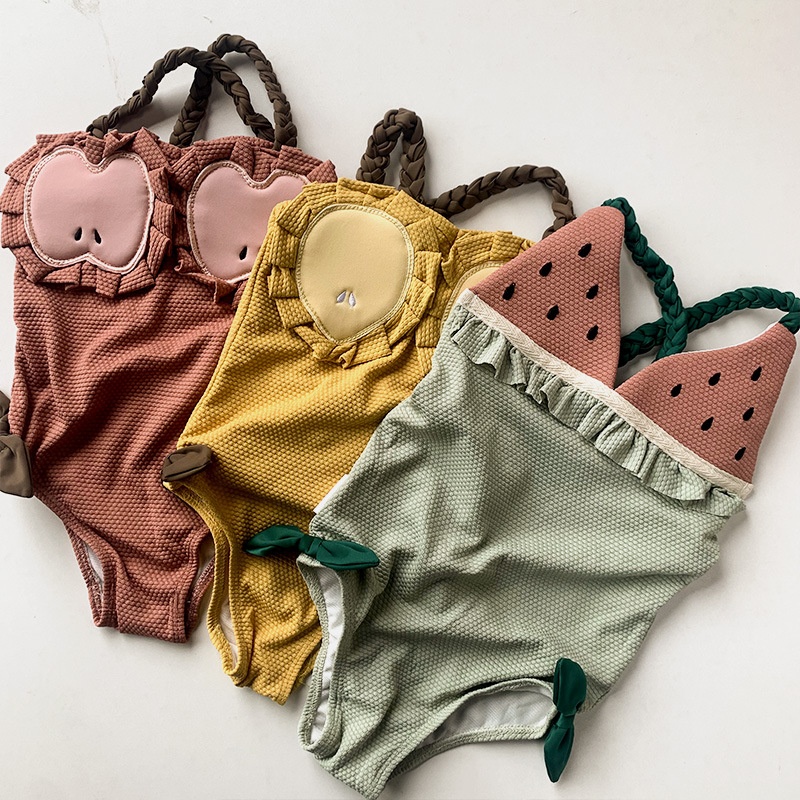
【BABY&KID】夏新作 フルーツ柄キャミソール水着SK090910
★カラー：イエロー/グリーン ★サイズ：80/90/100/110/120/130cm 【ご購入前に】 ご利用ガイドを必ずお読み下さい。 ○商品画像と実物の色には多少見え方に誤差がございます。 ○サイズは平置きサイズとなりますので測り方により誤差が出る場合がございます。 ○海外製品のため、日本製より縫製等が若干劣る場合がございます。 ○お取り寄せ先の情報との誤差により、在庫を確保できない場合がございますので予めご了承くださいませ。 発着期間：ご注文を頂いてから、3日~10日程度（休業日除く）で発送致します。 発送後はお客様に発送通知メールを送りしております。お届けは発送通知メールご確認後より３~４日程度となります。 （★年末年始、大型連休の場合は別途サイト上にお知らせいたします。） ※状況によっては、在庫を確保できない場合がございますので予めご了承くださいませ。 Instagram suki______official 弊店のInstagram accountをフォローして頂ければ、 お得な情報やクーポンを定期的に配信させて頂きます。
Brand: SUKI
Category: Apparel & Accessories > Clothing > Baby & Toddler Clothing > Baby & Toddler Swimwear > Skirtinis